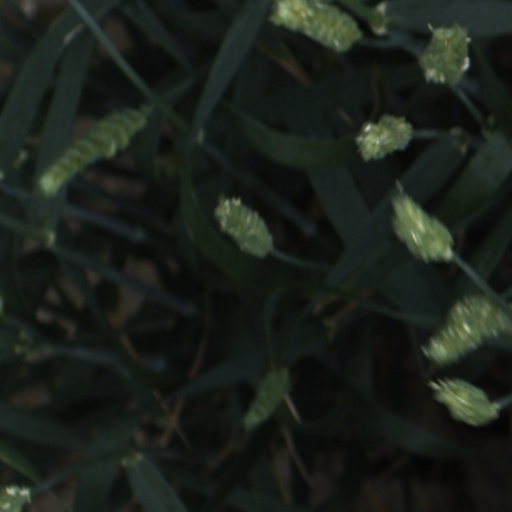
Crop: wheat